Dave Van Horn

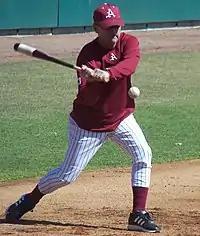
Dave Van Horn during warmups with the Arkansas Razorbacks.

Born in Stanton, California, Van Horn graduated from Winnetonka High School in Kansas City, Missouri in 1979. He then played junior college baseball at McLennan Community College in Texas for two years, earning all-conference and all-region honors as a freshman, while helping the Highlanders finish third in the JUCO World Series. His next season brought more individual and team success, as the team finished eighth in the nation and Van Horn earned All American and Region 5 Player of the Year accolades. Turning down the Chicago White Sox, who drafted him, he transferred to Arkansas for the 1982 season.